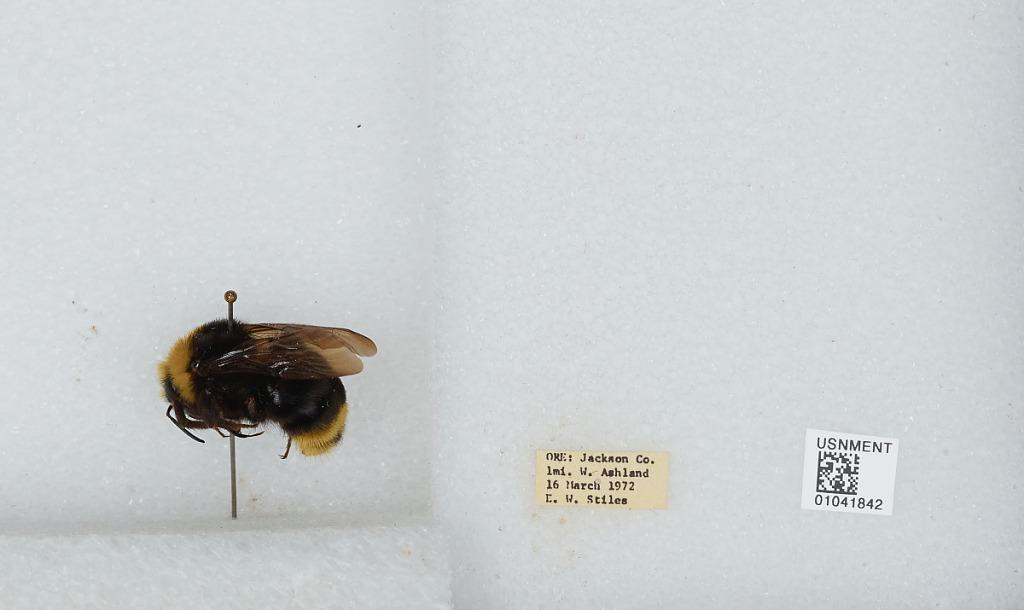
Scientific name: Bombus sp.
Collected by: E. Stiles
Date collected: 1972-3-16
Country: United States
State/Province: Oregon
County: Jackson
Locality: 1 mile West of Ashland
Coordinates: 42.1944, -122.747